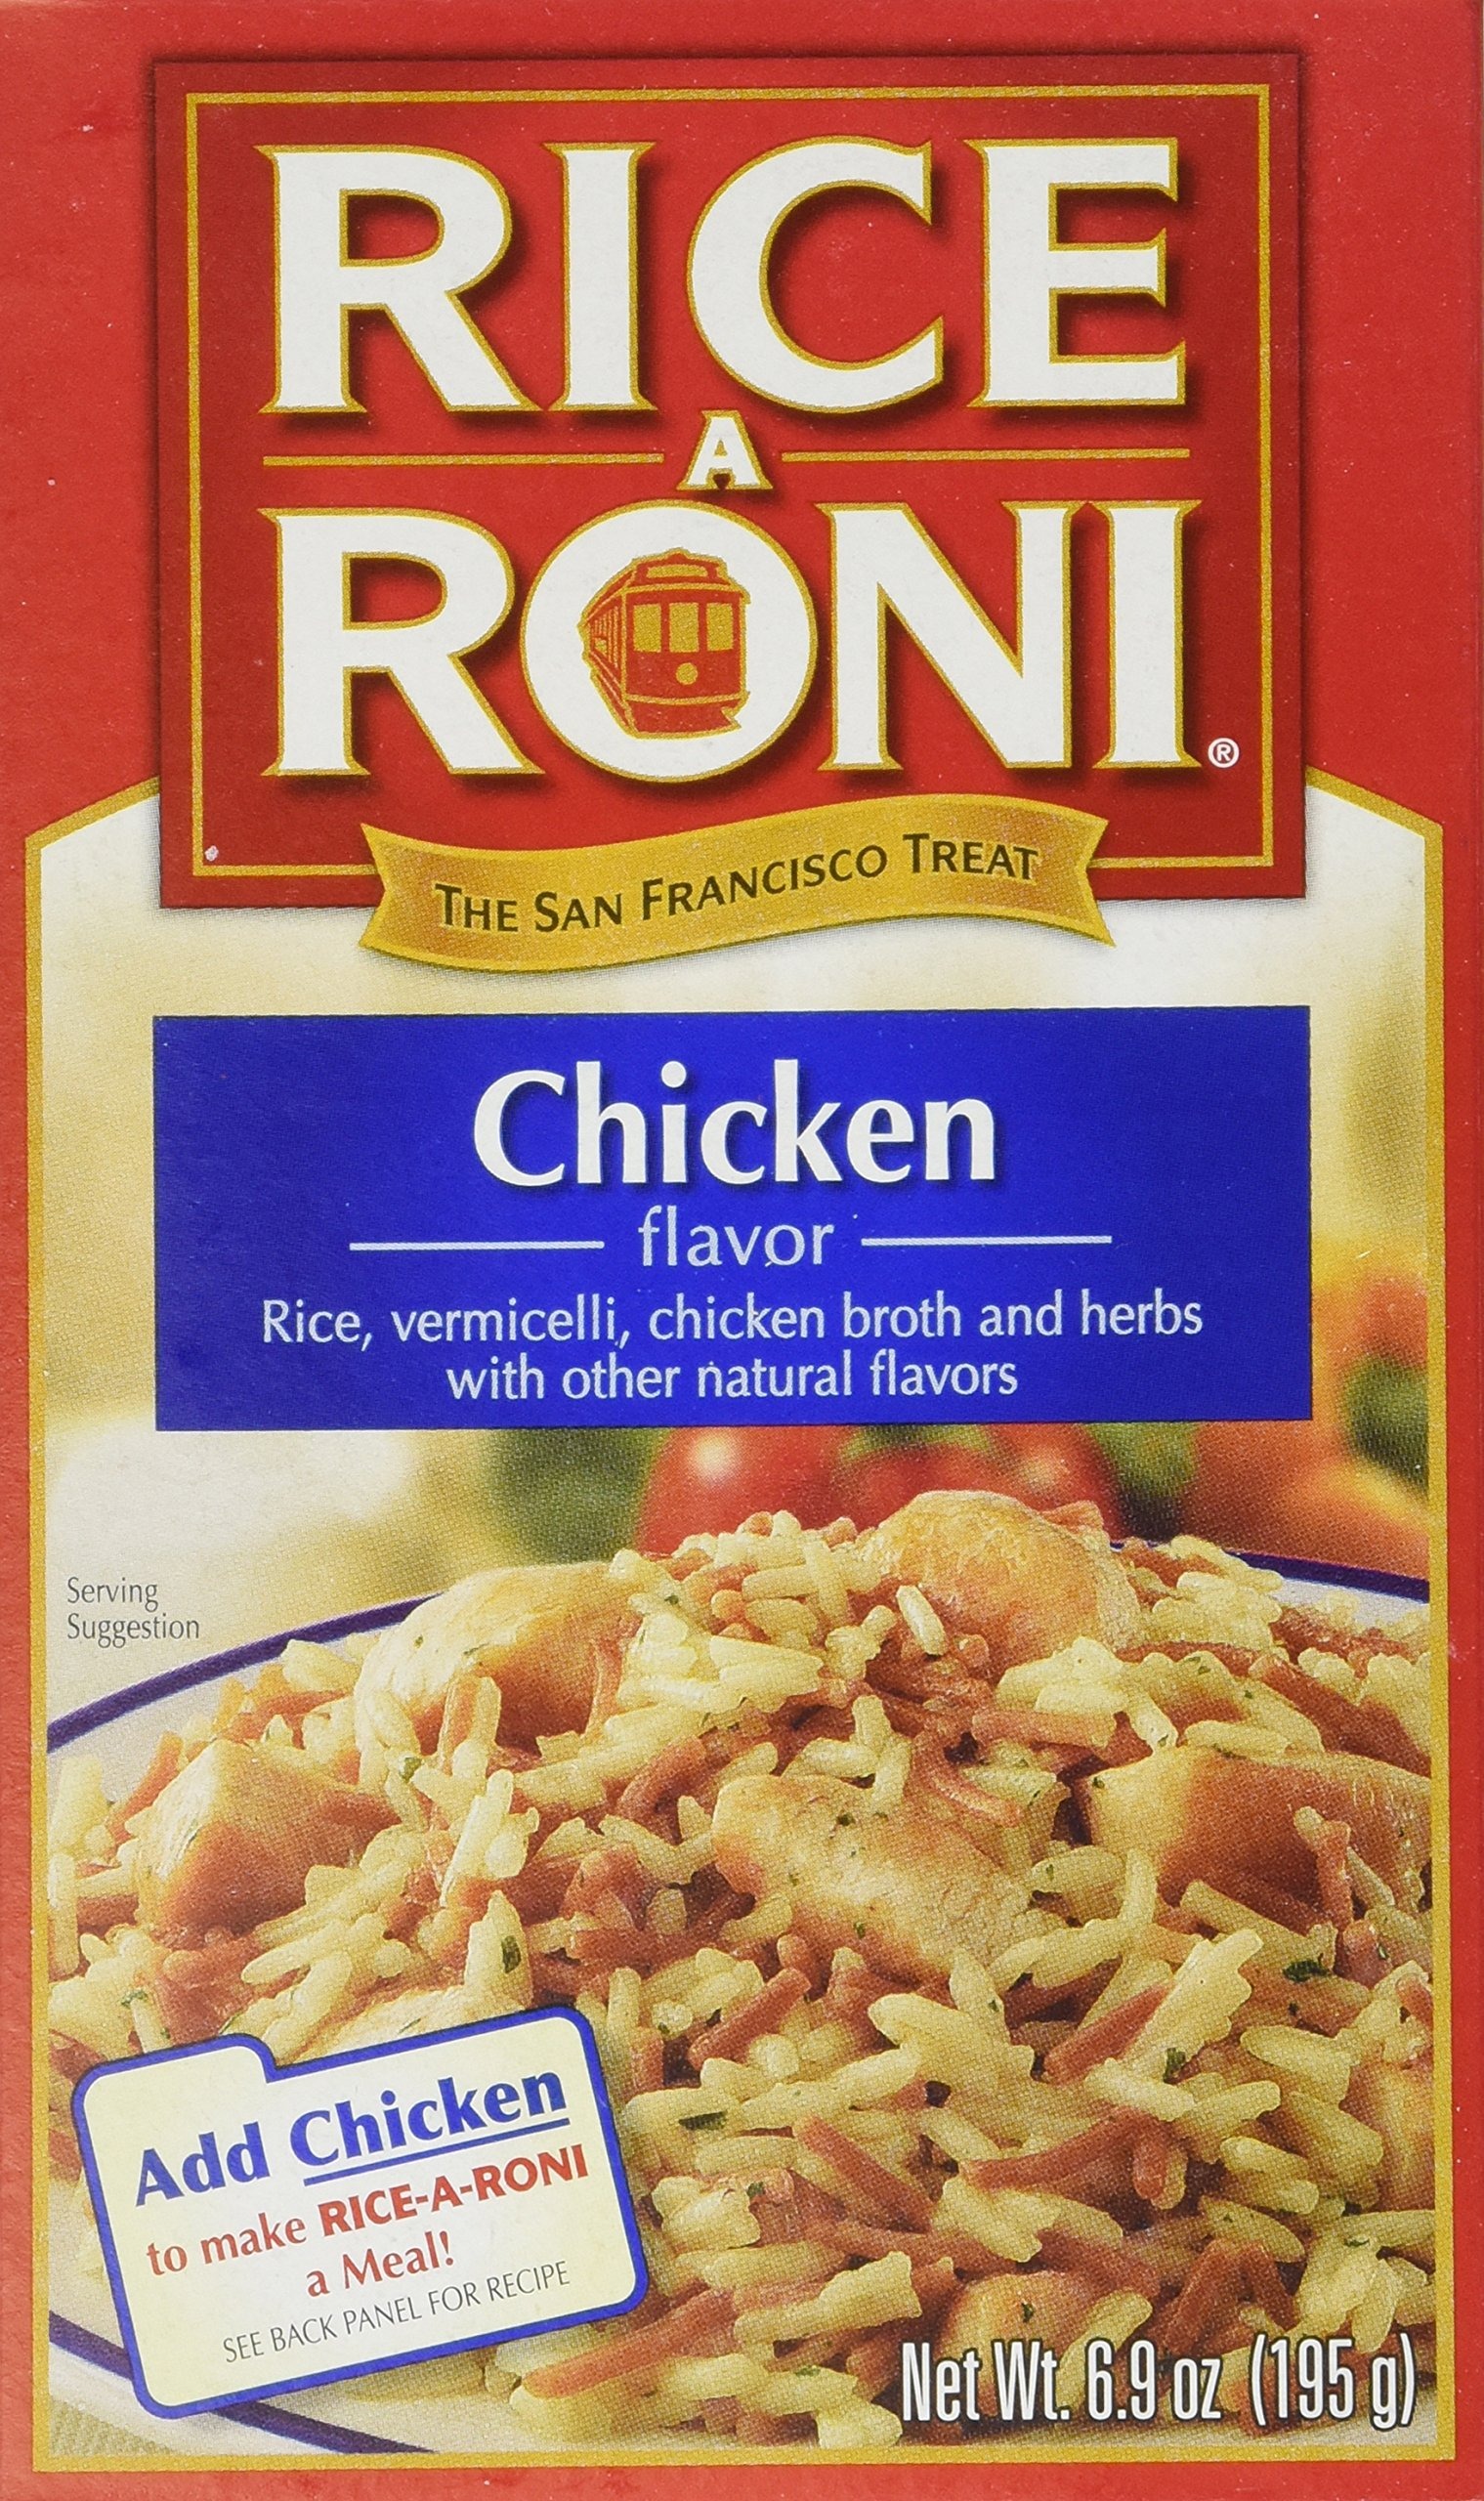
Item Name: Rice-A-Roni CHICKEN Flavor 6.9oz (5 pack)
Bullet Point 1: 5 - 6.9oz Boxes of CHICKEN Flavor by Rice-A-Roni
Bullet Point 2: A family classic! Rice-A-Roni Chicken flavor blends rice and vermicelli with chicken broth, onions, parsley, garlic and other natural flavors to create a delicious side dish that will delight your whole family. It's the perfect complement to your favorite chicken recipes.
Value: 34.5
Unit: ounce

Price: 1.48